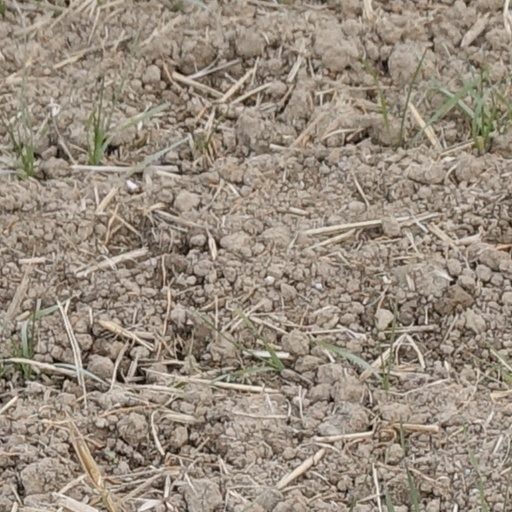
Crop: wheat